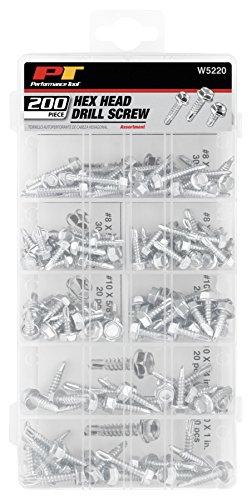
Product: Performance Tool W5220 200 pc Hex Washer Self Drilling Assortment
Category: Industrial & Scientific | Fasteners | Screw & Bolt Assortment Sets
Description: Useful parts kit for your shop.
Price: $10.38
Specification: ASIN:B0002KO23O|ShippingWeight:1.15pounds(Viewshippingratesandpolicies)|DomesticShipping:ItemcanbeshippedwithinU.S.|InternationalShipping:ThisitemcanbeshippedtoselectcountriesoutsideoftheU.S.LearnMore|DateFirstAvailable:July7,2004